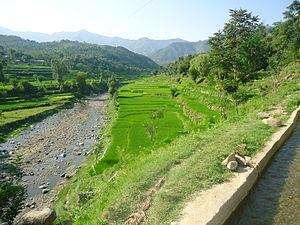
Le district du Bas-Dir est une subdivision administrative de la province Khyber Pakhtunkhwa au Pakistan. Constitué autour de sa capitale Timergara, le district est entouré par le district du Haut-Dir au nord, le district de Swat à l'est, le district de Malakand au sud et enfin l'agence de Bajaur ainsi que l'Afghanistan à l'ouest.